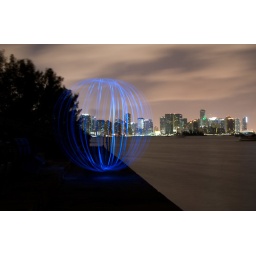
Orb by the water. It was so windy, check out the clouds and water surface.